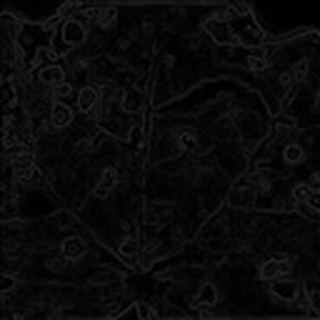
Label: cotton_target_spot